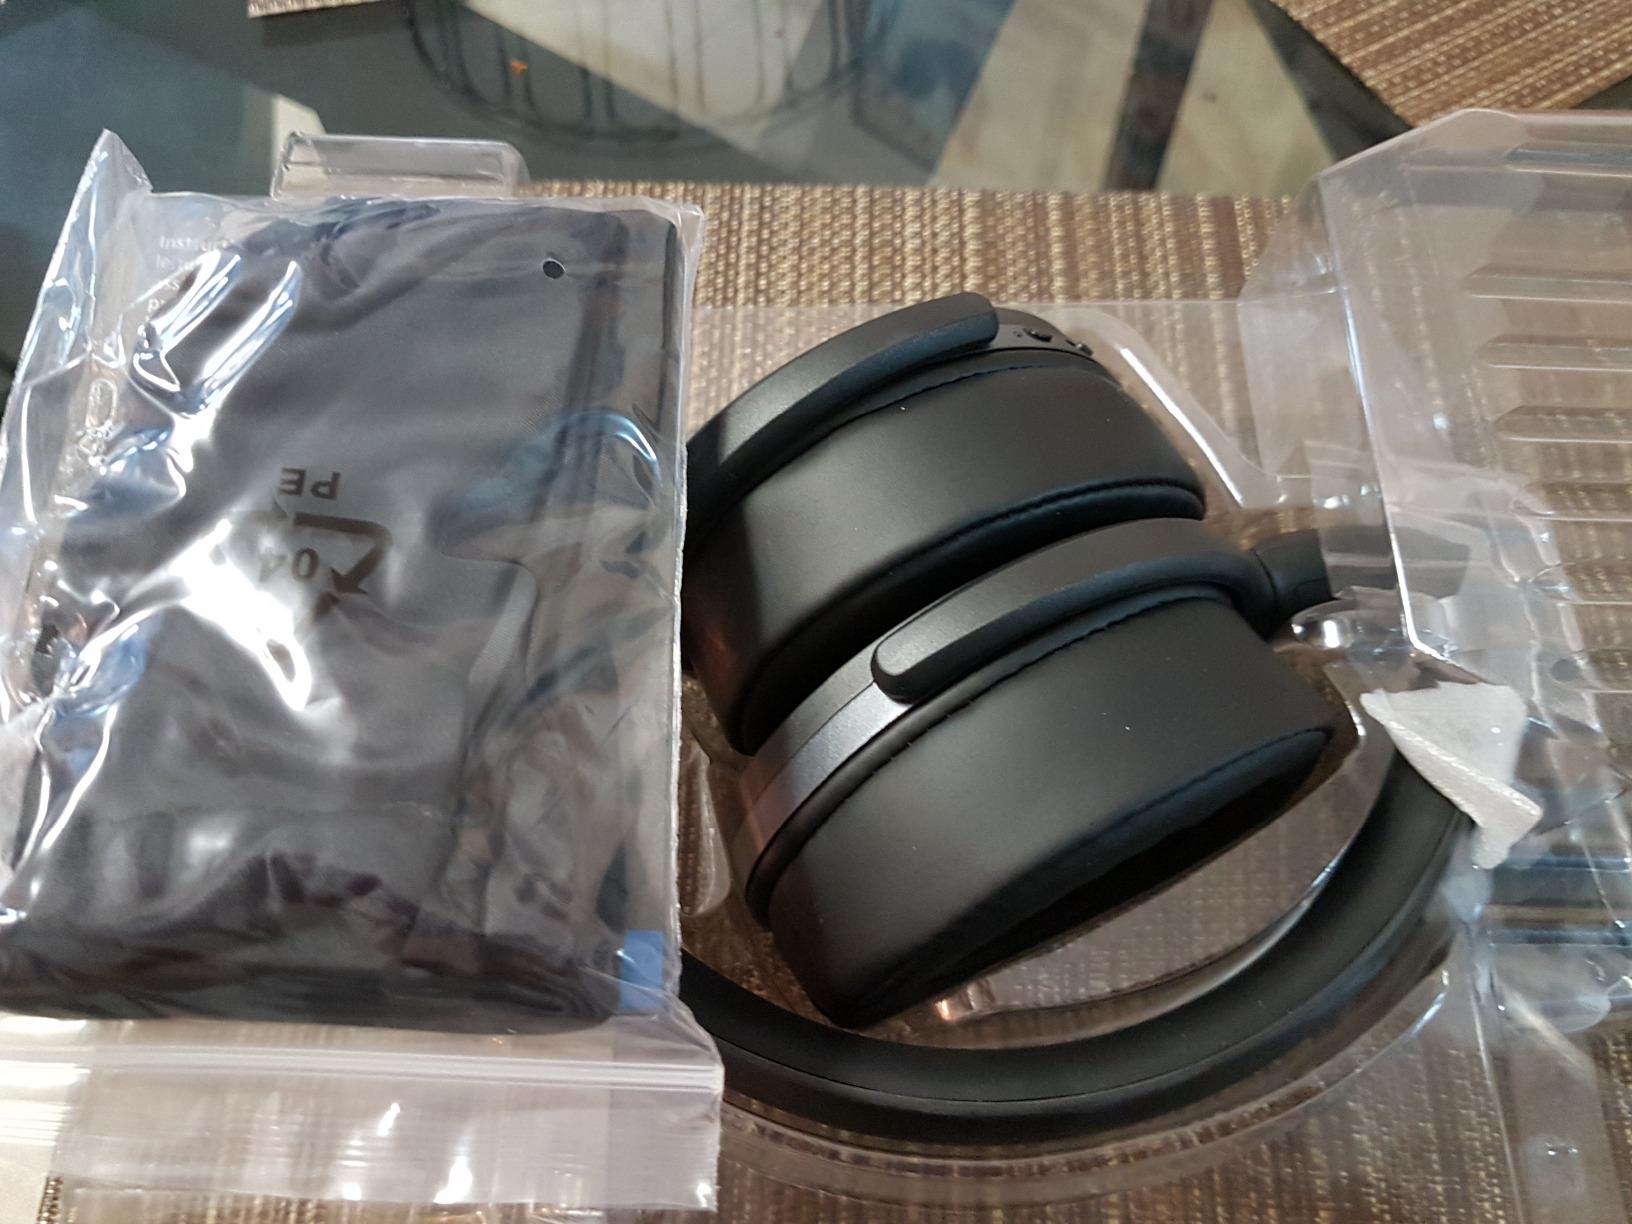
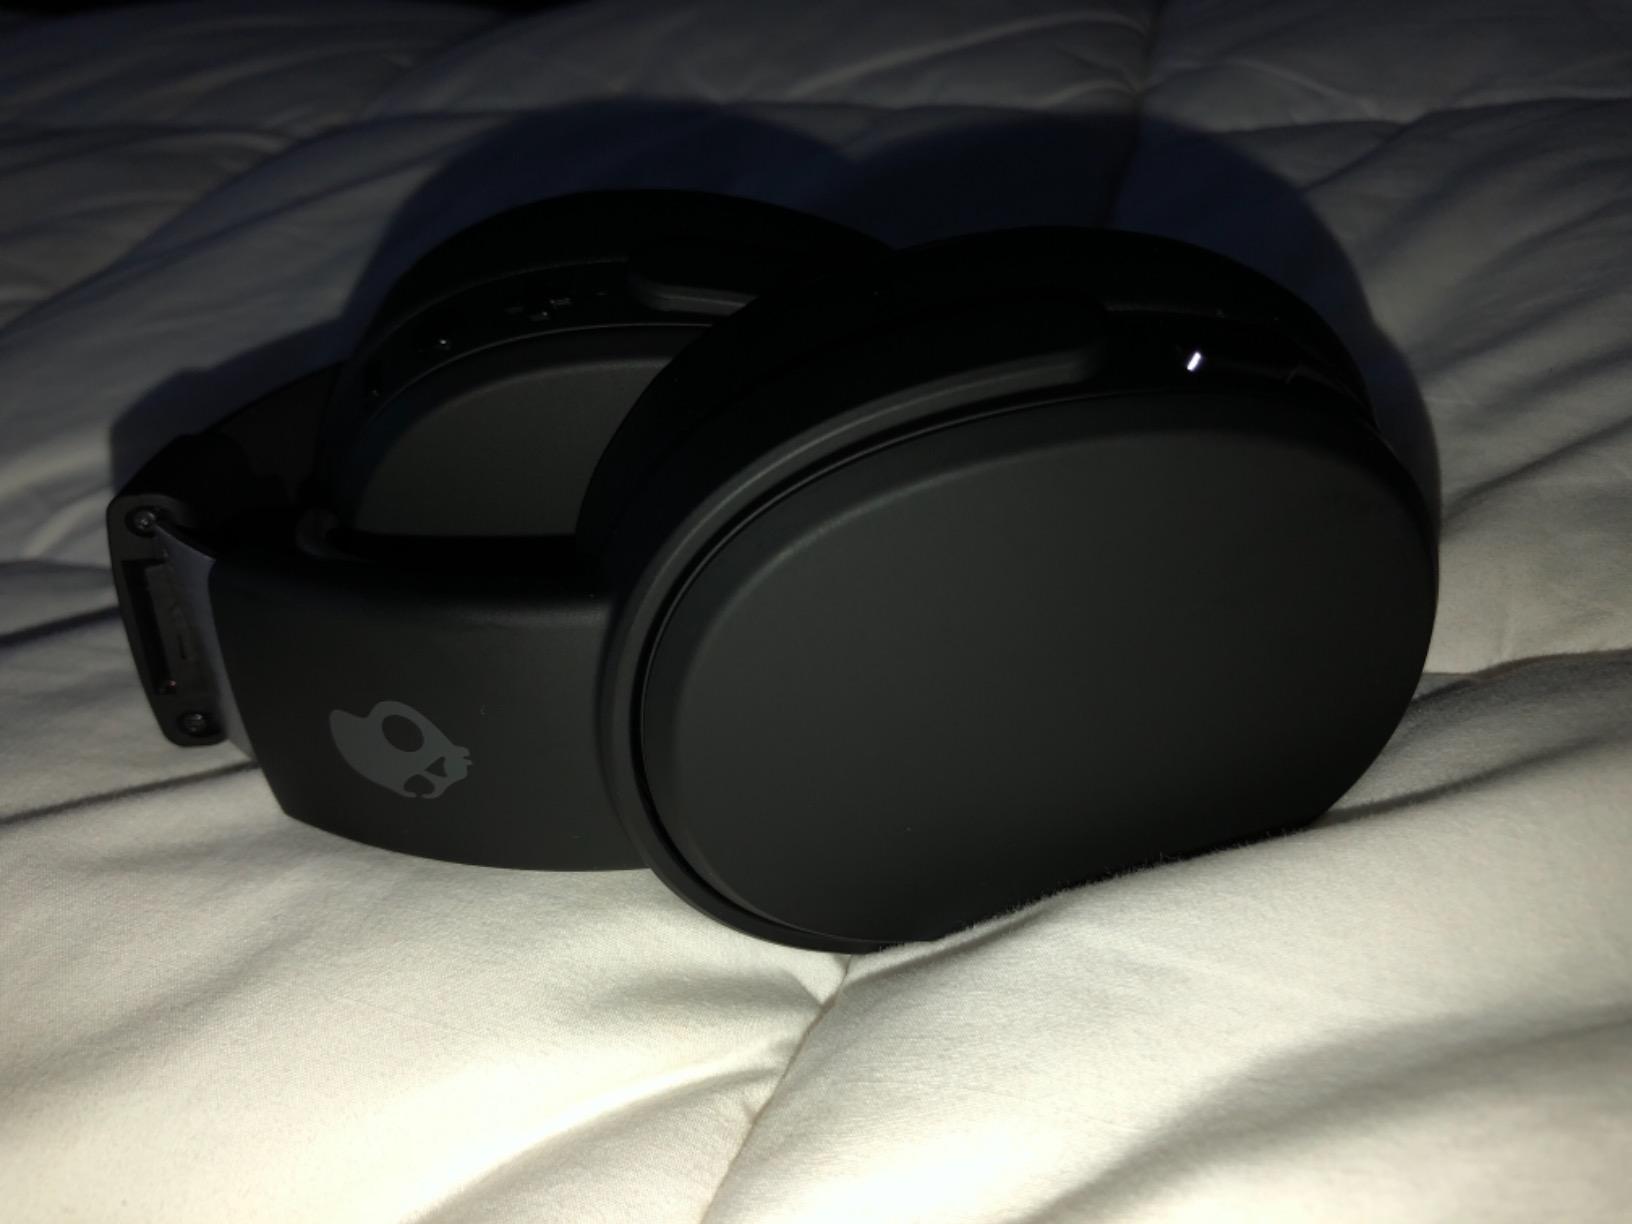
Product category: headphones
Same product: no